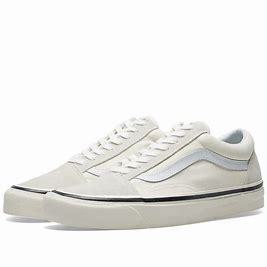
Brand: Vans
Model: Old Skool 36 DX